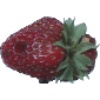
Label: Strawberry Wedge 1